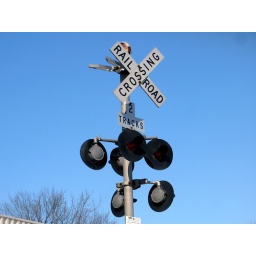
The train signal taken while sitting in my car at the railroad crossing at St. Rt. 58 in Wellington, Ohio